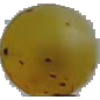
Label: white_grape